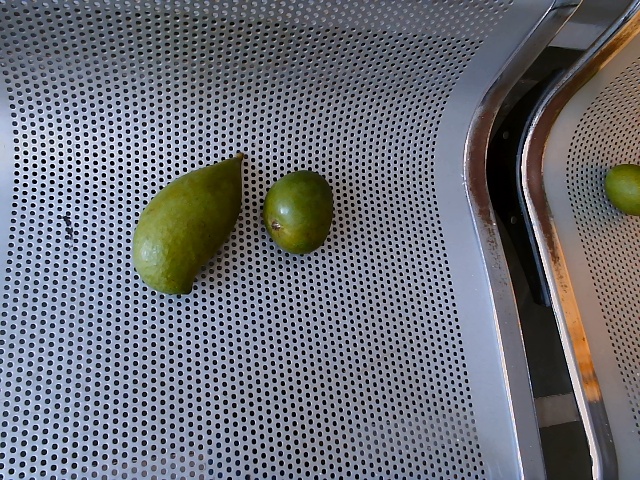
Label: Raw_Mango